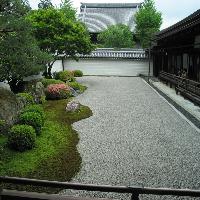
Weather: cloudy or overcast